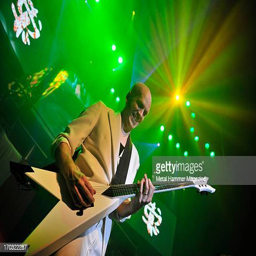
heavy metal artist performing live onstage during his event